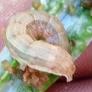
Crop: Onion
Condition: caterpillar-p